Tuke River

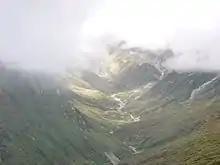
Upper reaches of the Tuke River.

The Tuke River is a river of the West Coast Region of New Zealand's South Island. It flows northwest from the Southern Alps, combining with the Dickson River to form the Mikonui River 15 kilometres southeast of Ross.